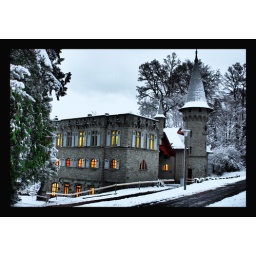
Music school castle like building on a hill in Luzern Switzerland after our first real snow of fall 2007